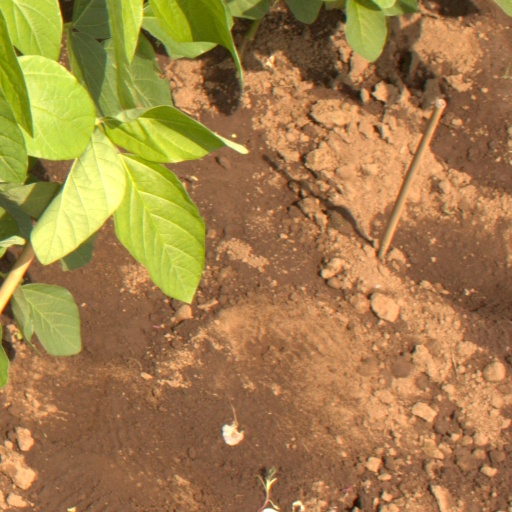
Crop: soybean